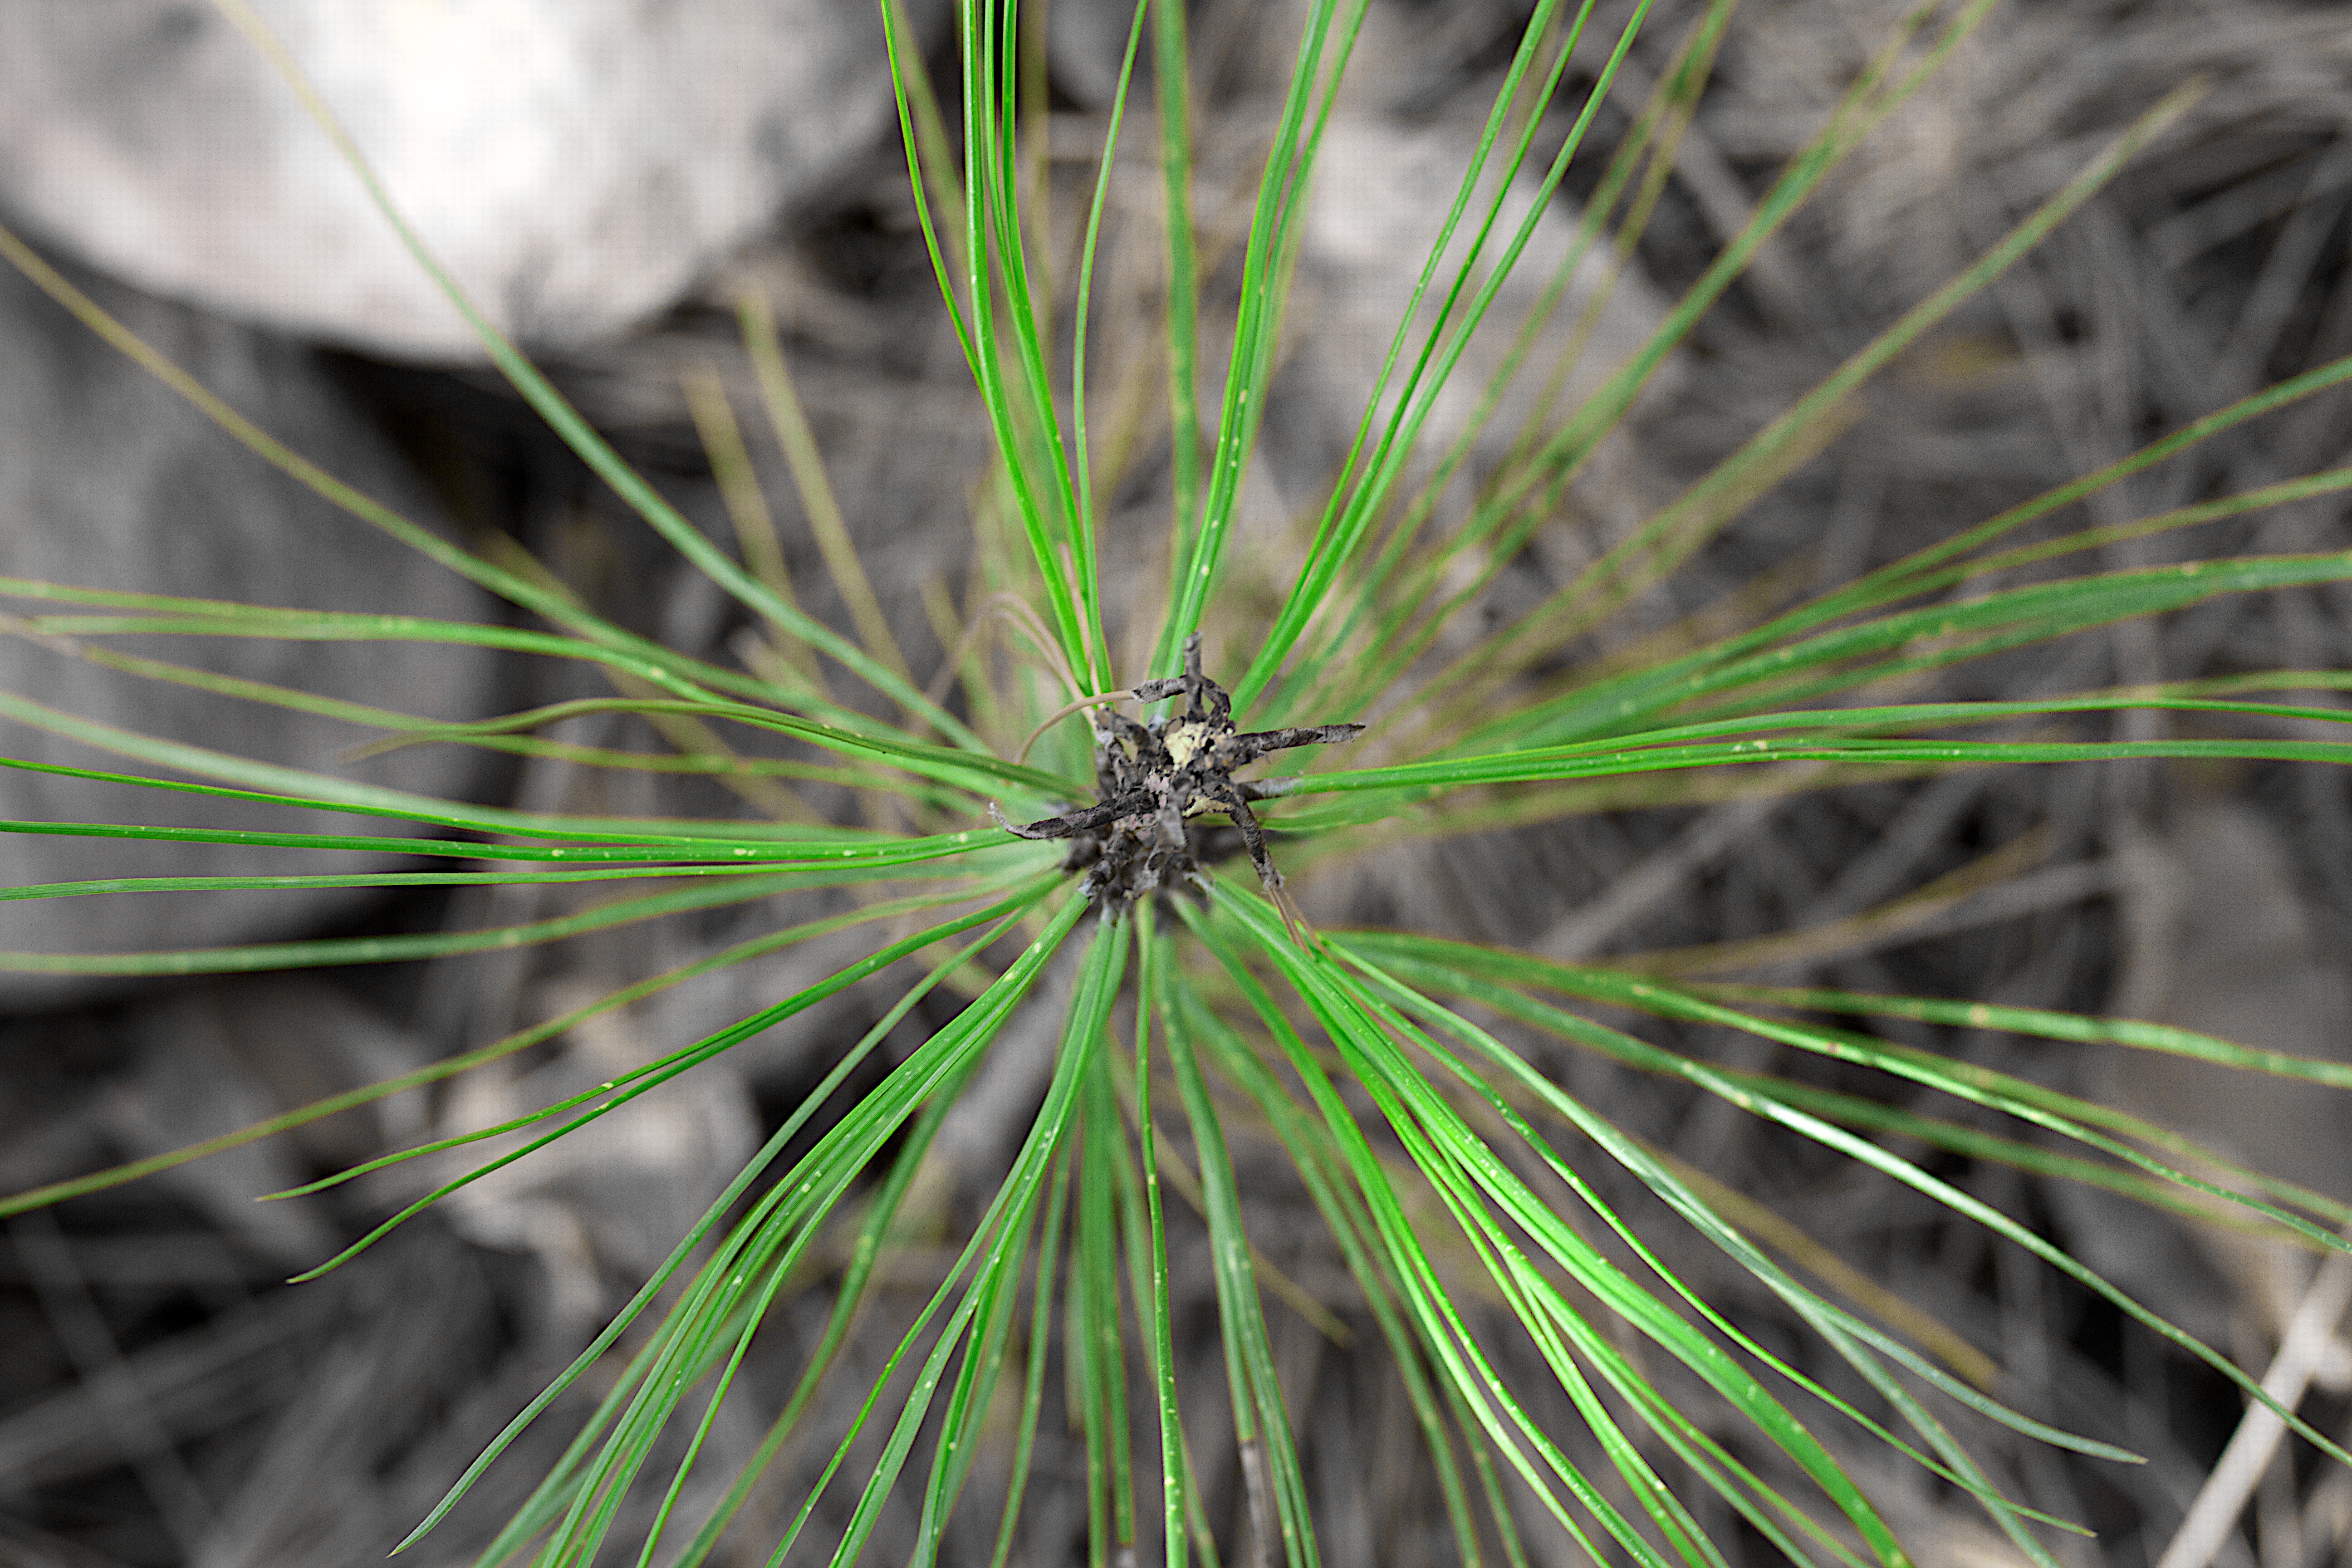
tree, nature, grass, branch, plant, leaf, flower, green, botany, flora, fauna, close up, 2014365, ecosystem, macro photography, flowering plant, grass family, plant stem, woody plant, land plant, arecales